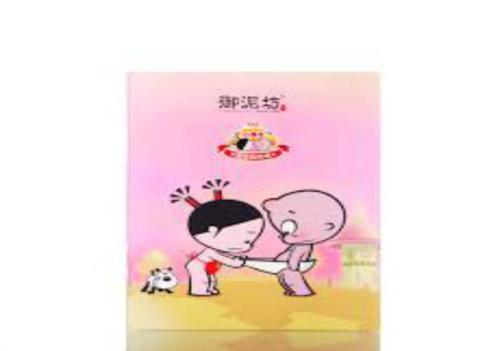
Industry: Necessities